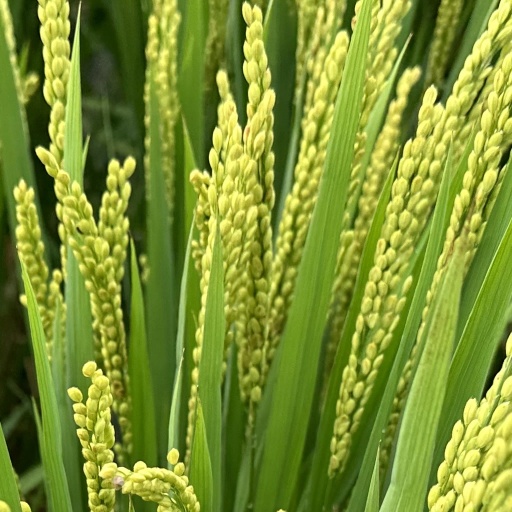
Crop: rice